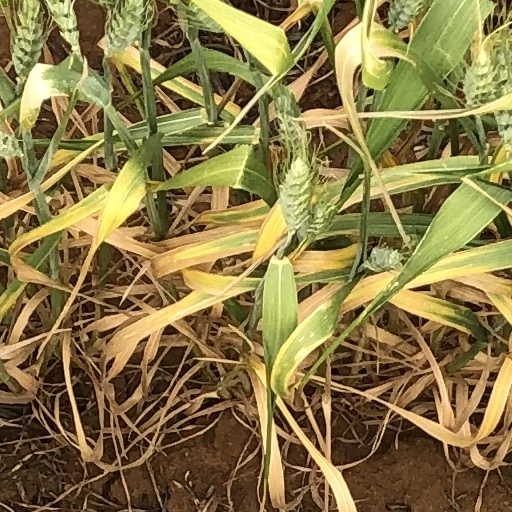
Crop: wheat